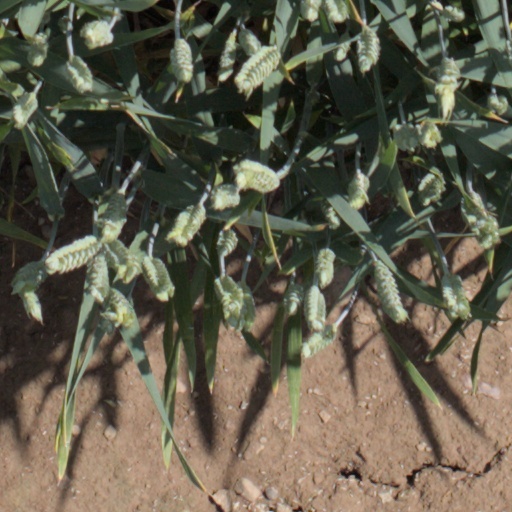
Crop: wheat